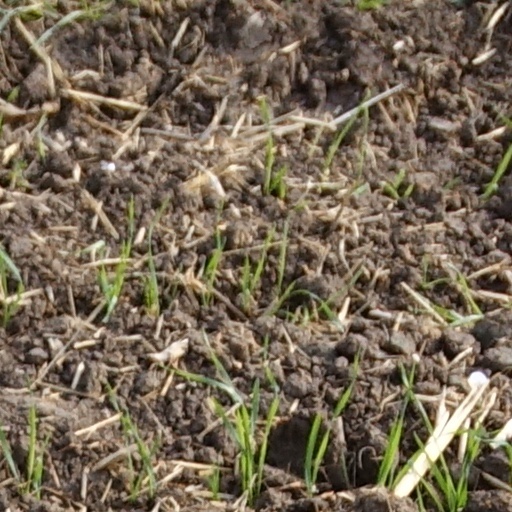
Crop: wheat